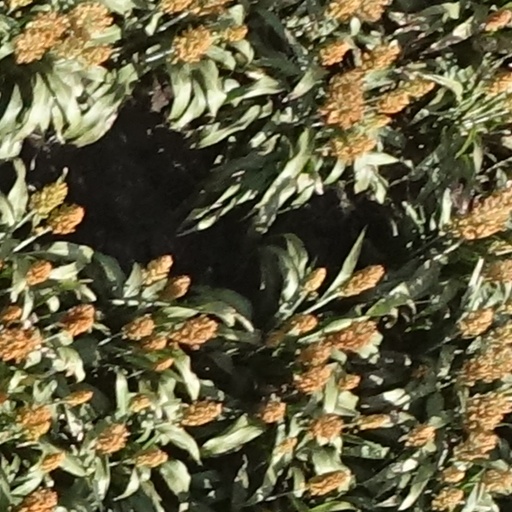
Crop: sorghum